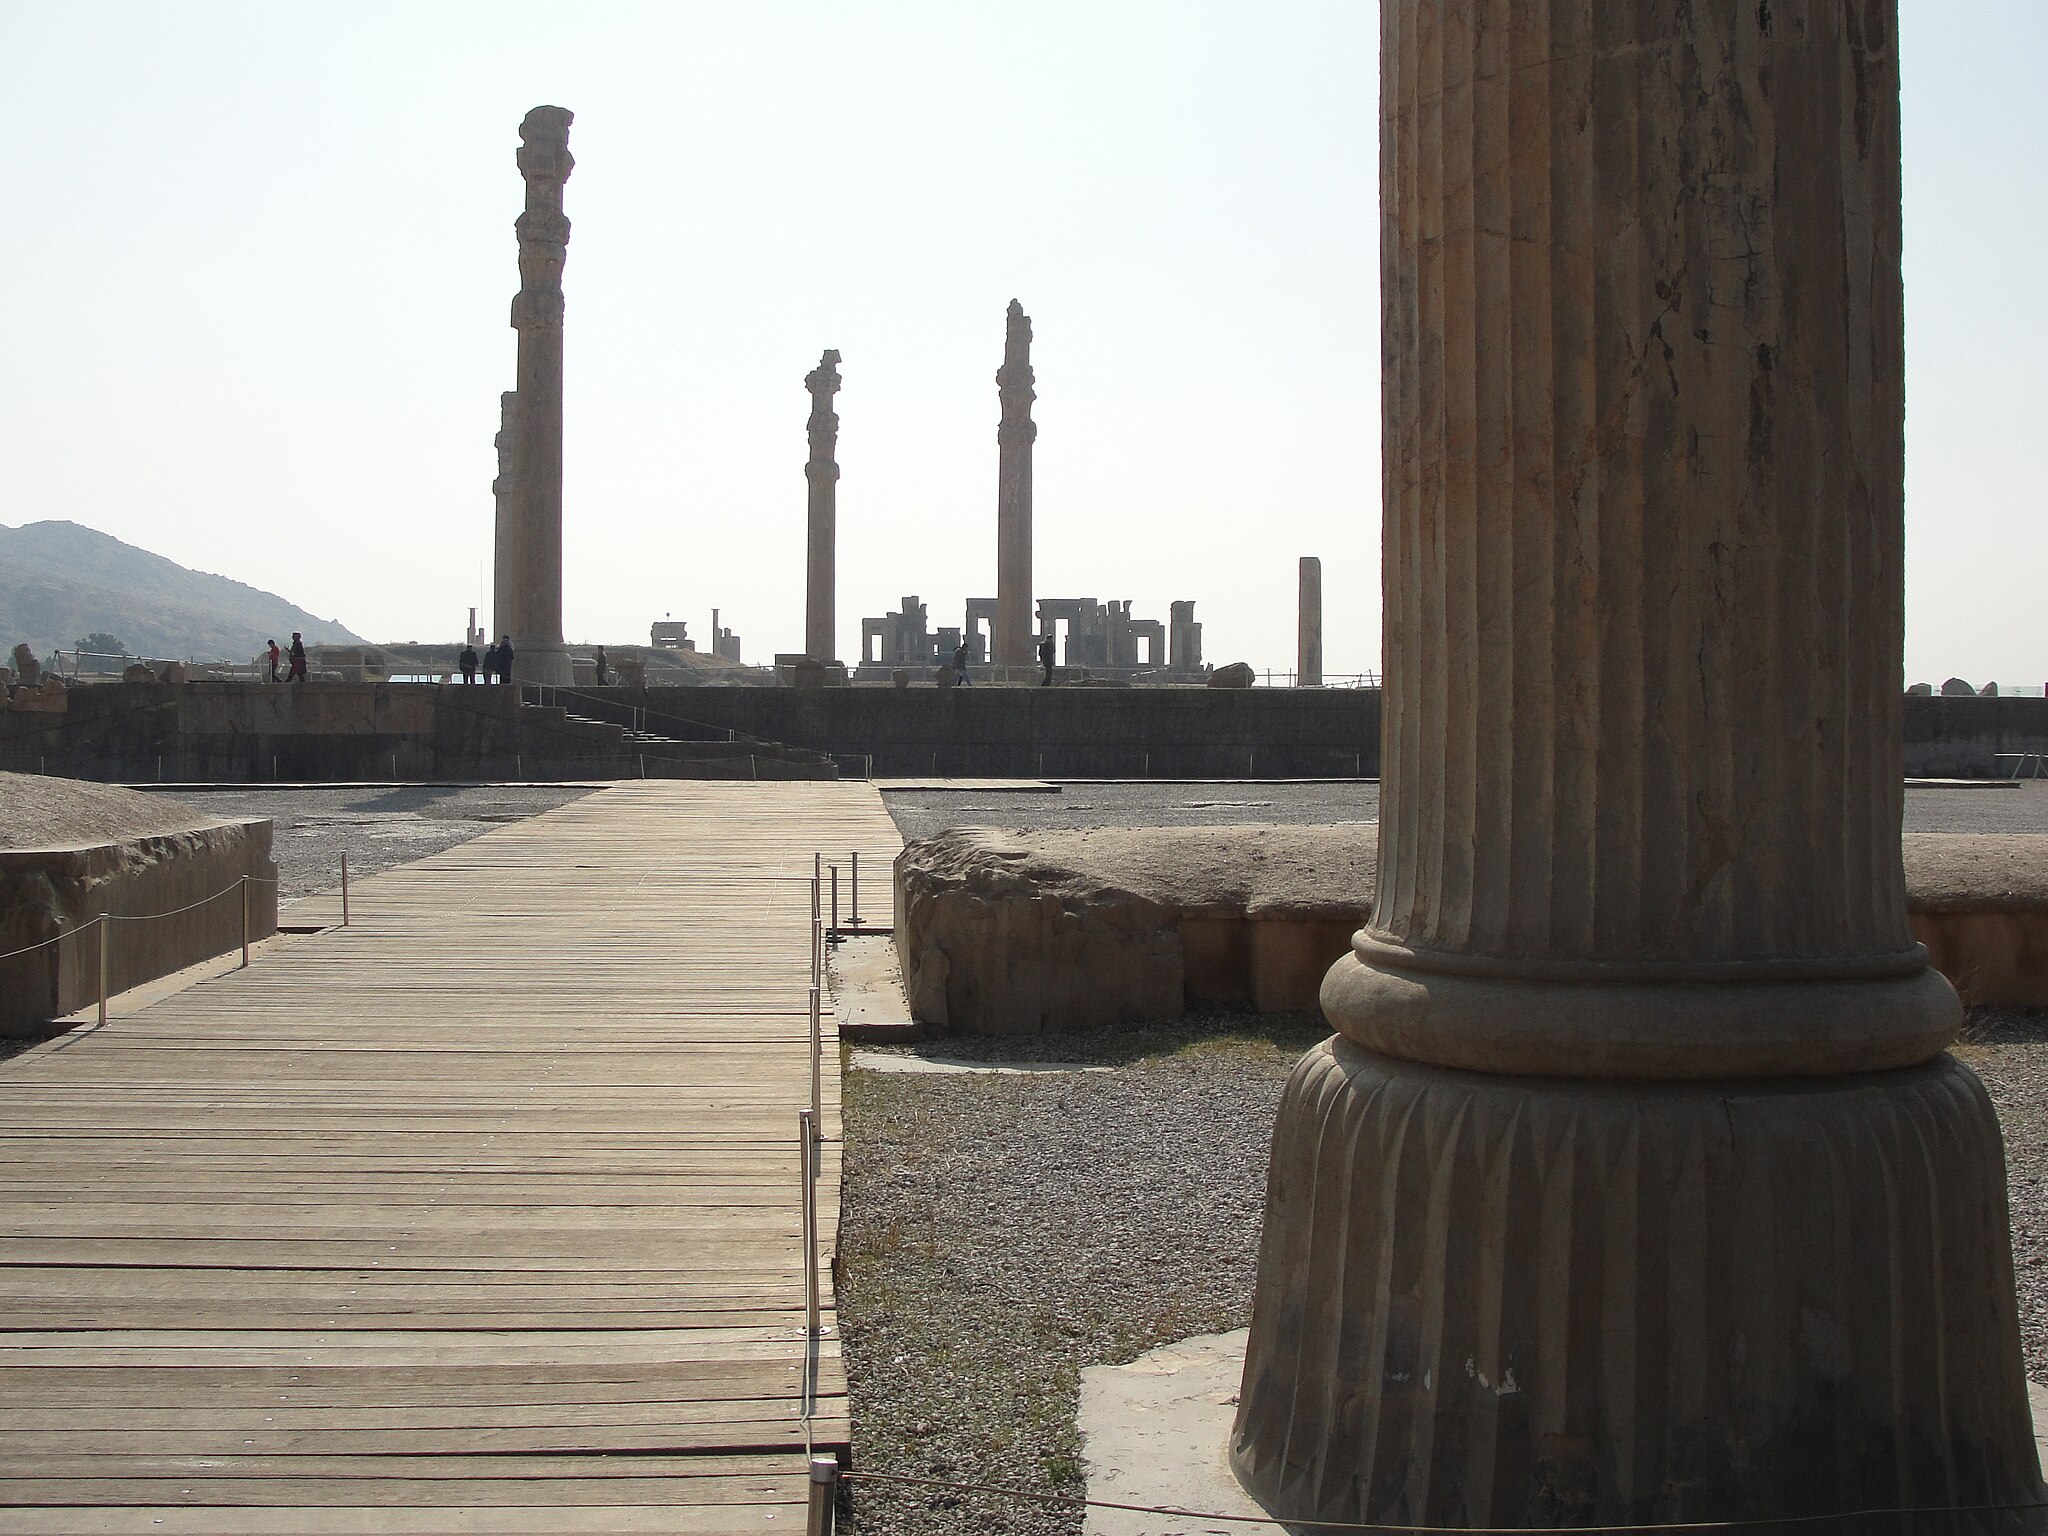
Title: تخت جمشید4
Description: تخت جمشید
Date: 2013-09-07 23:40:00
Categories: Taken with Sony DSC-H20, Apadana of Persepolis, Self-published work, 2013 in Persepolis